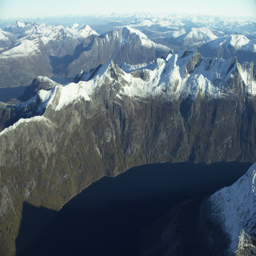
aerial shot of a fjord